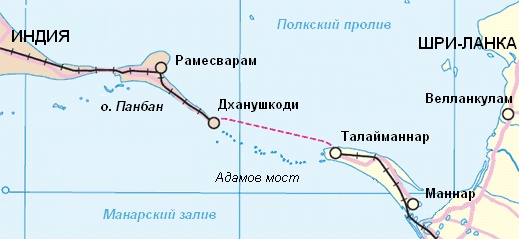
Адамов мост: карта-схема местностиАдамов мост. Карта